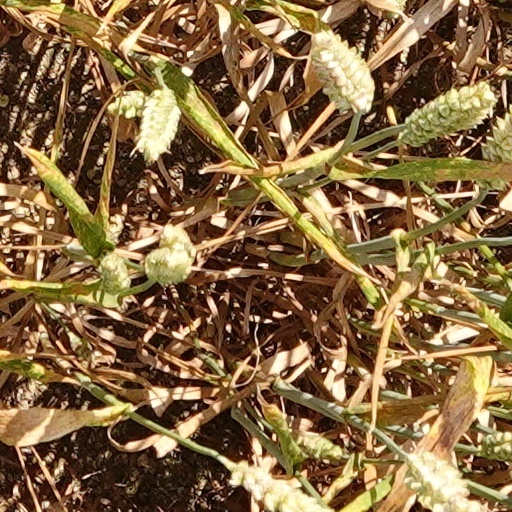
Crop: wheat